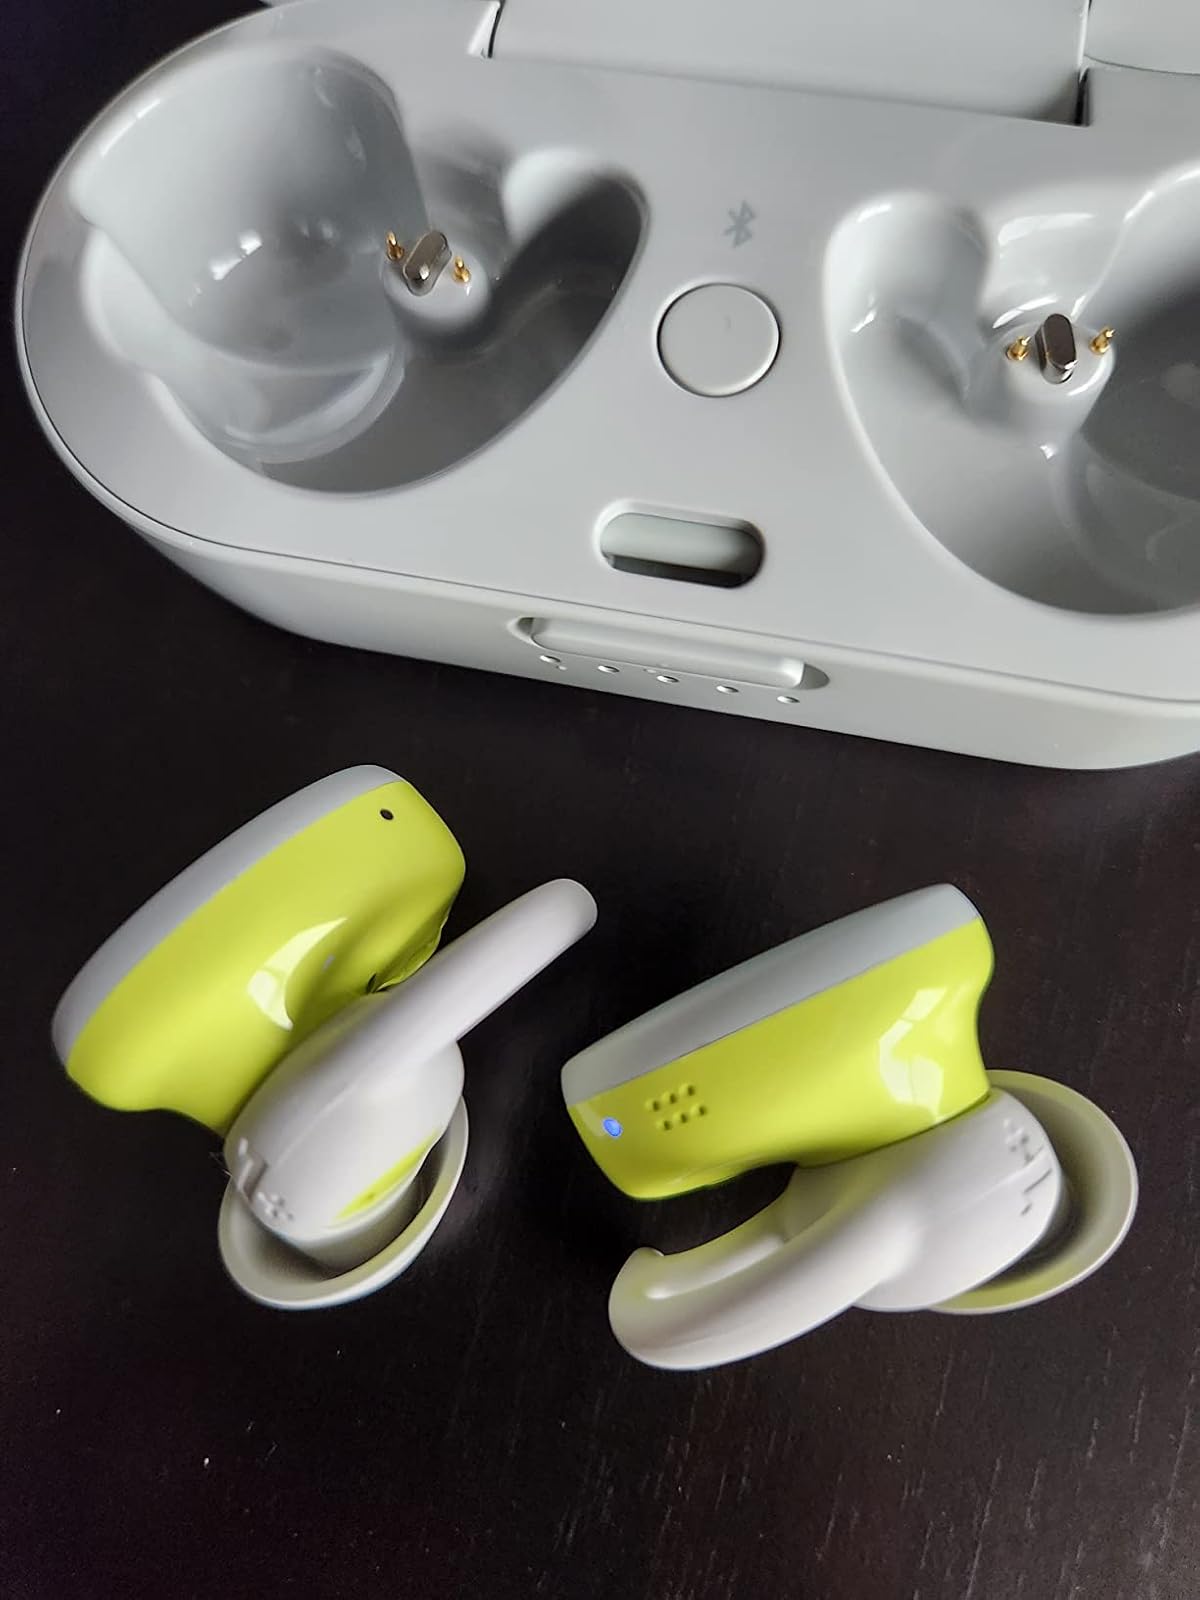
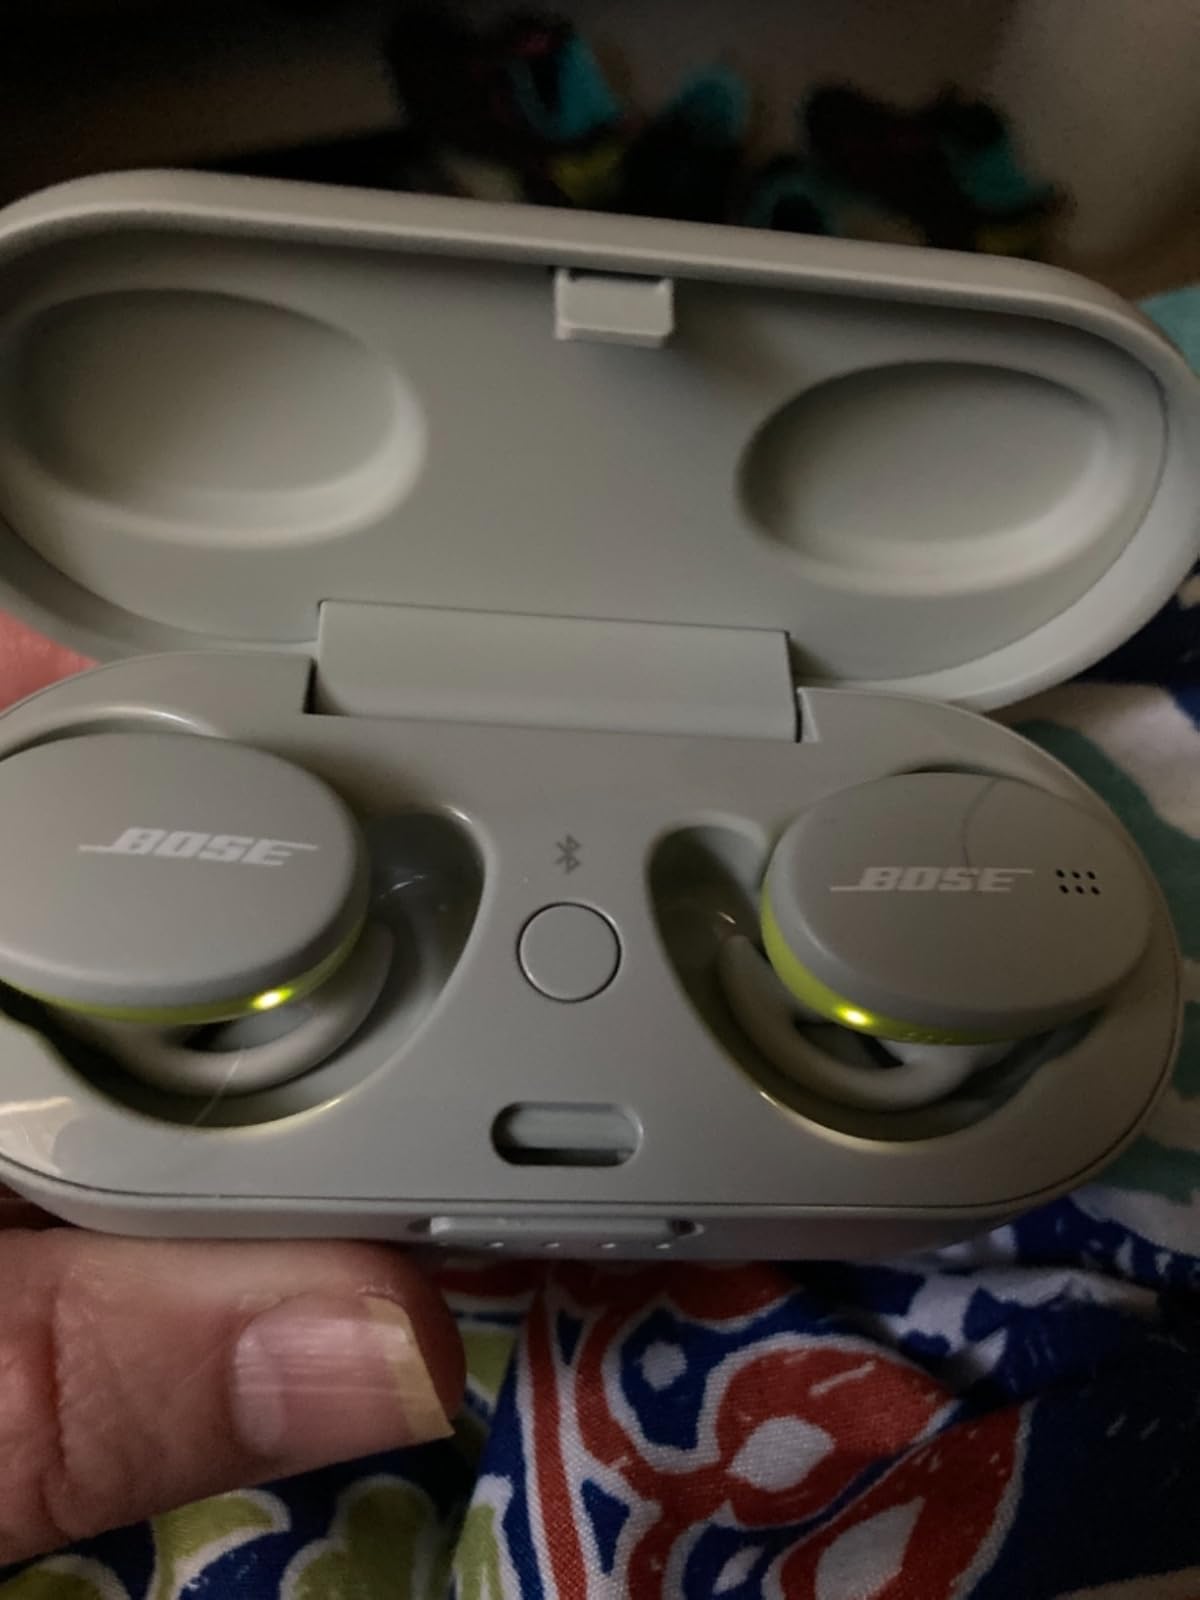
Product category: earbuds
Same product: yes